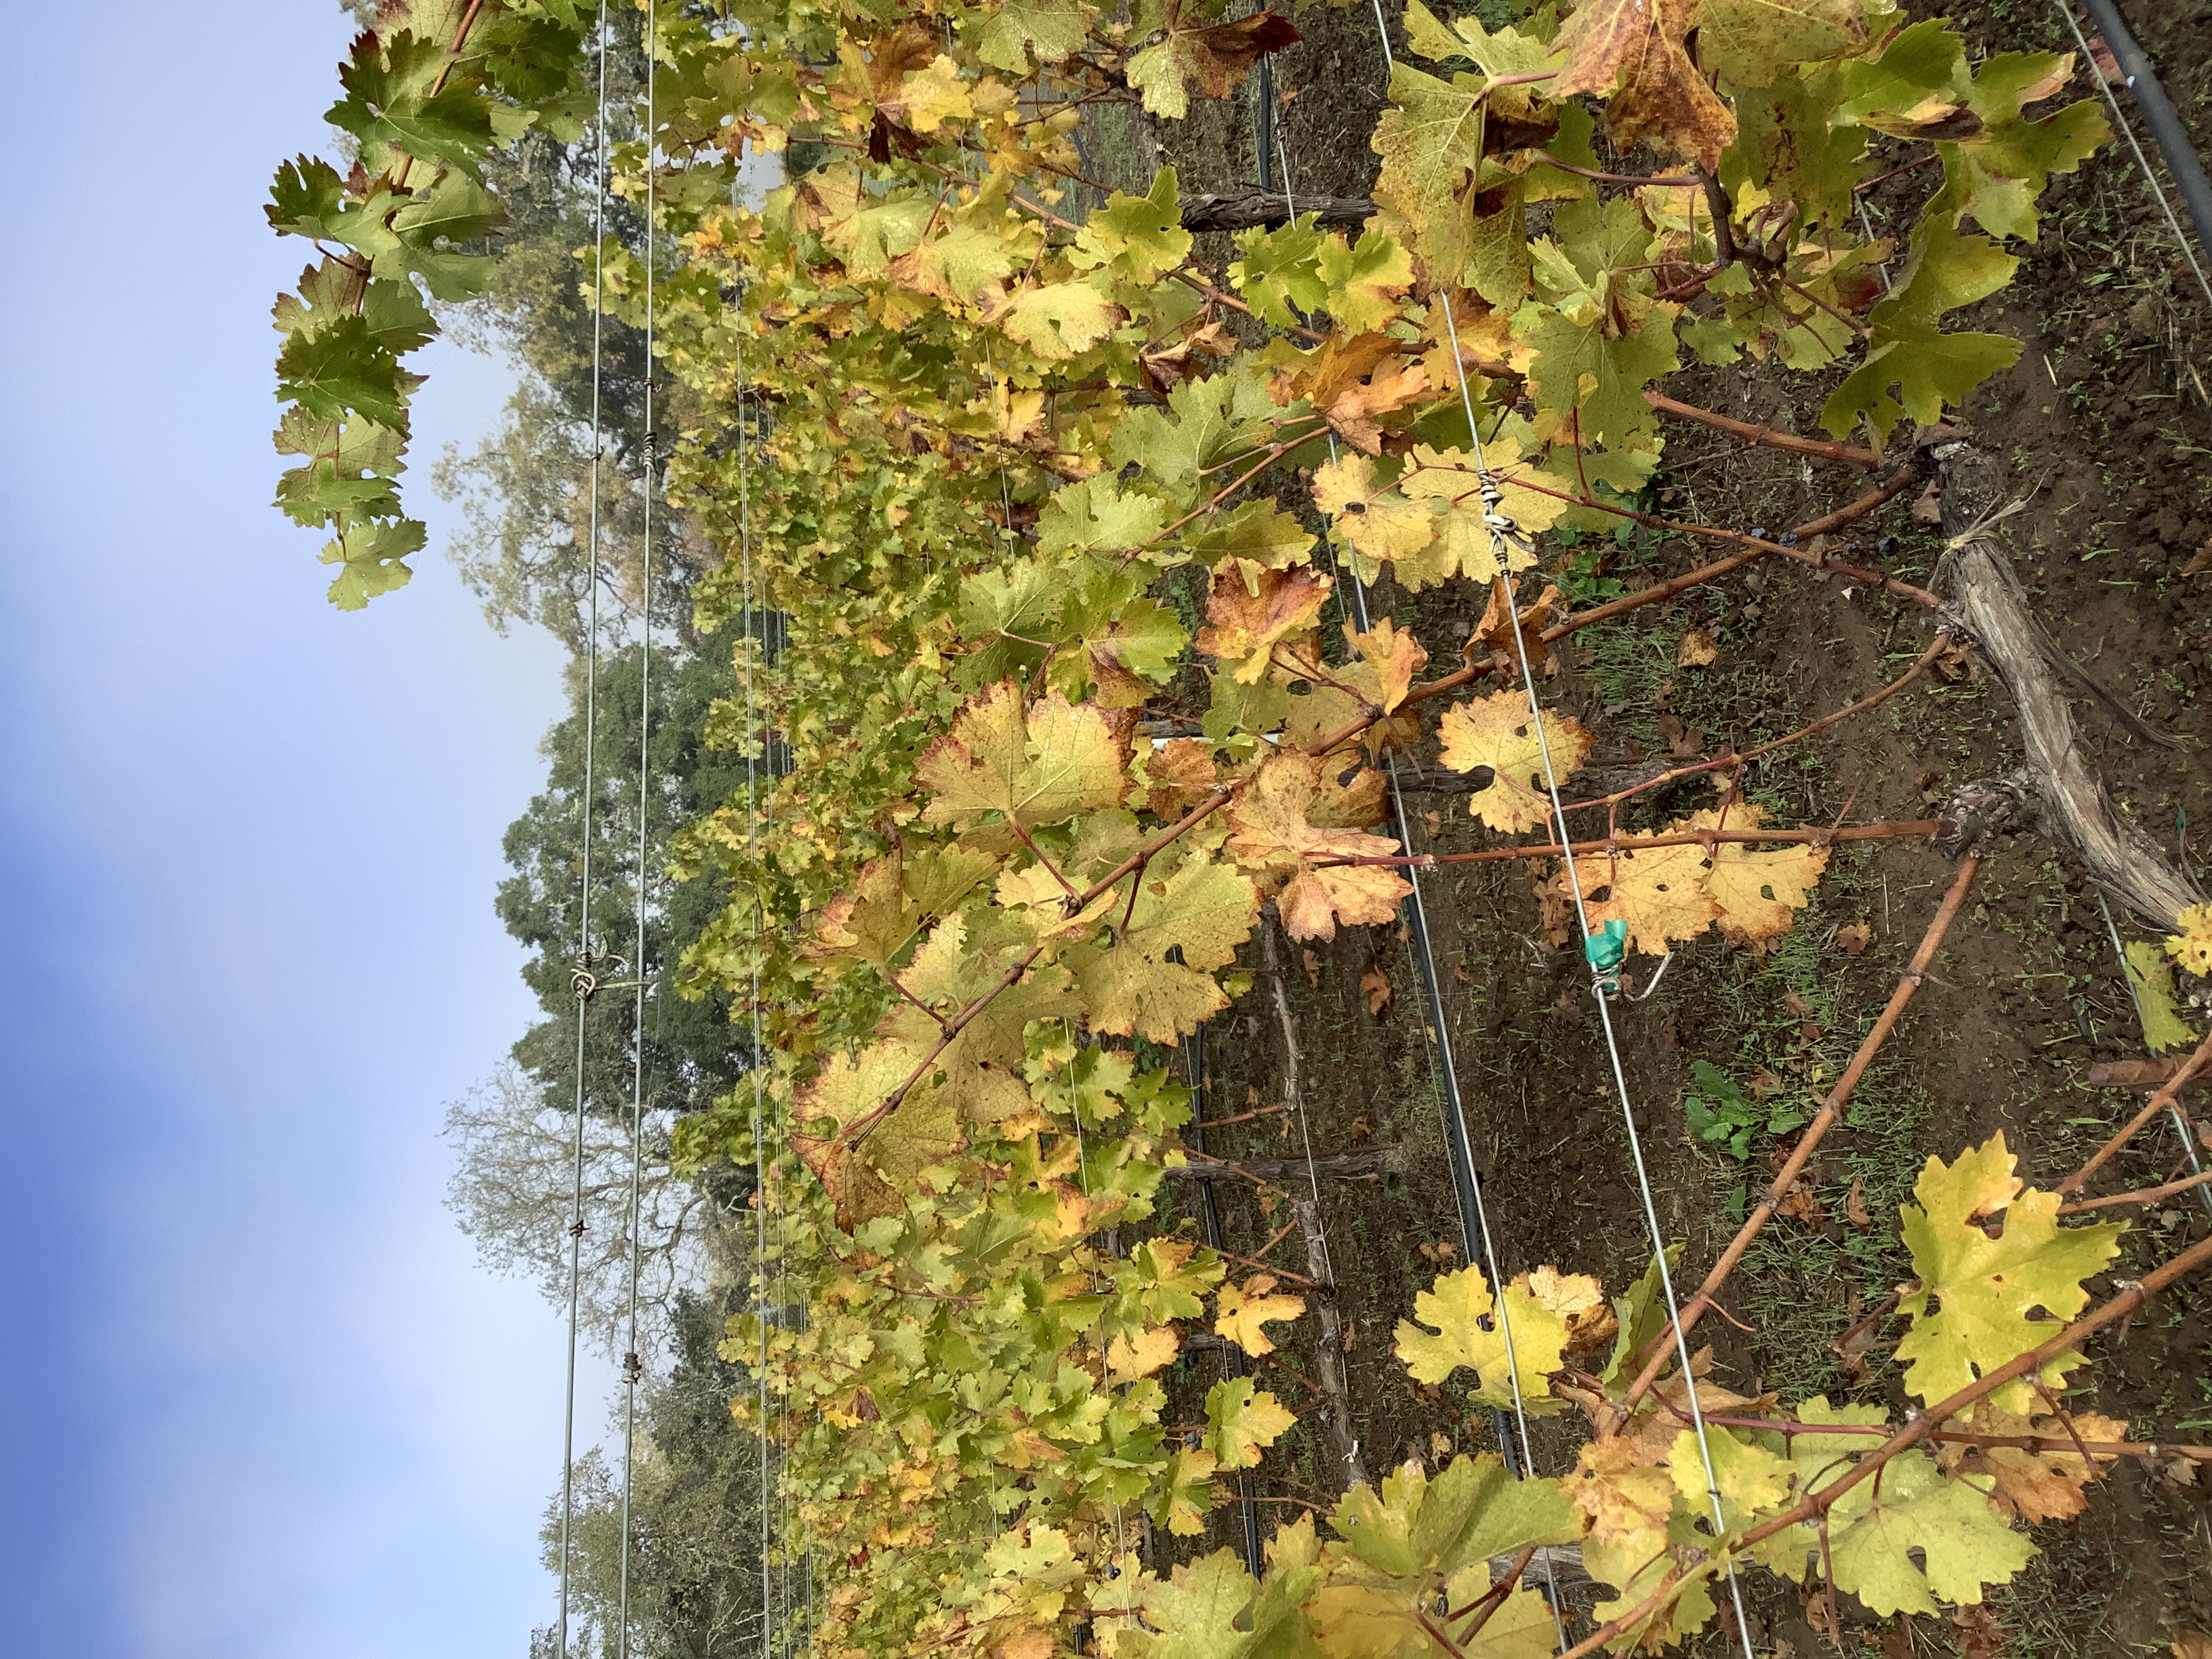
Label: No Virus